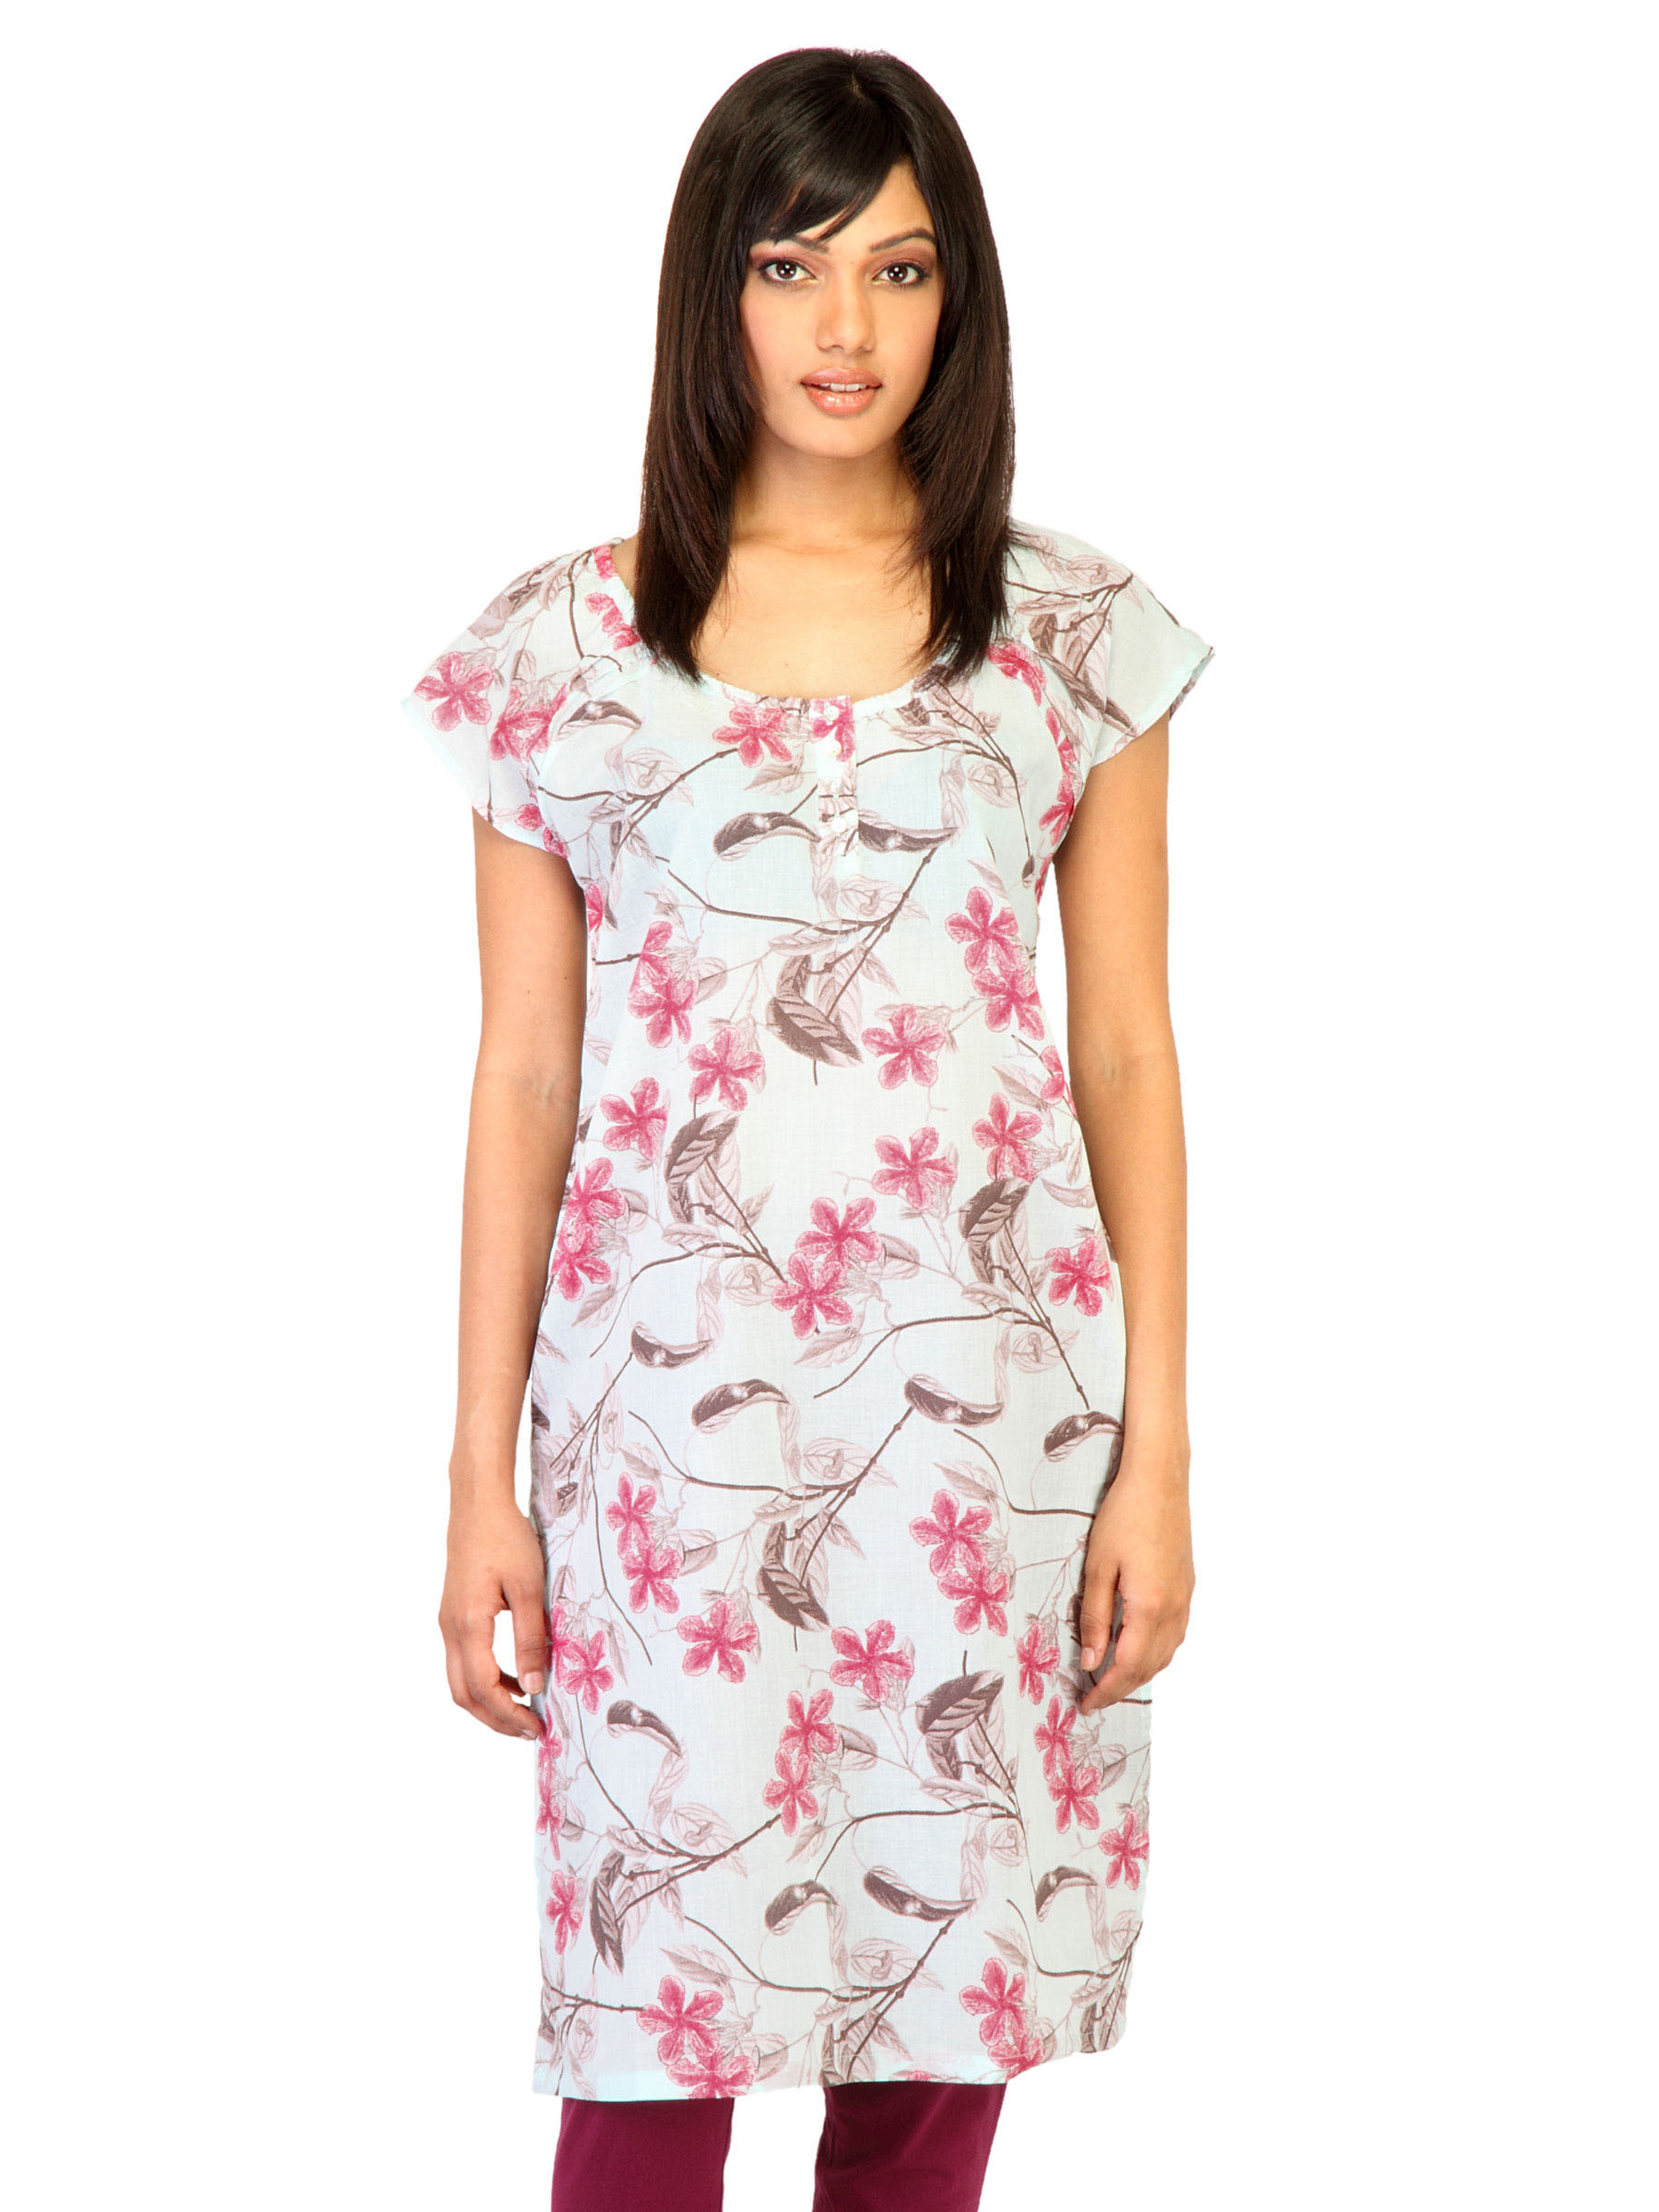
W Women Printed Red White Kurtas
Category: Apparel / Topwear / Kurtas
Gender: Women
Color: Pink
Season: Fall 2011
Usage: Ethnic